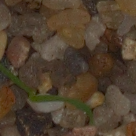
Label: loose_silkybent